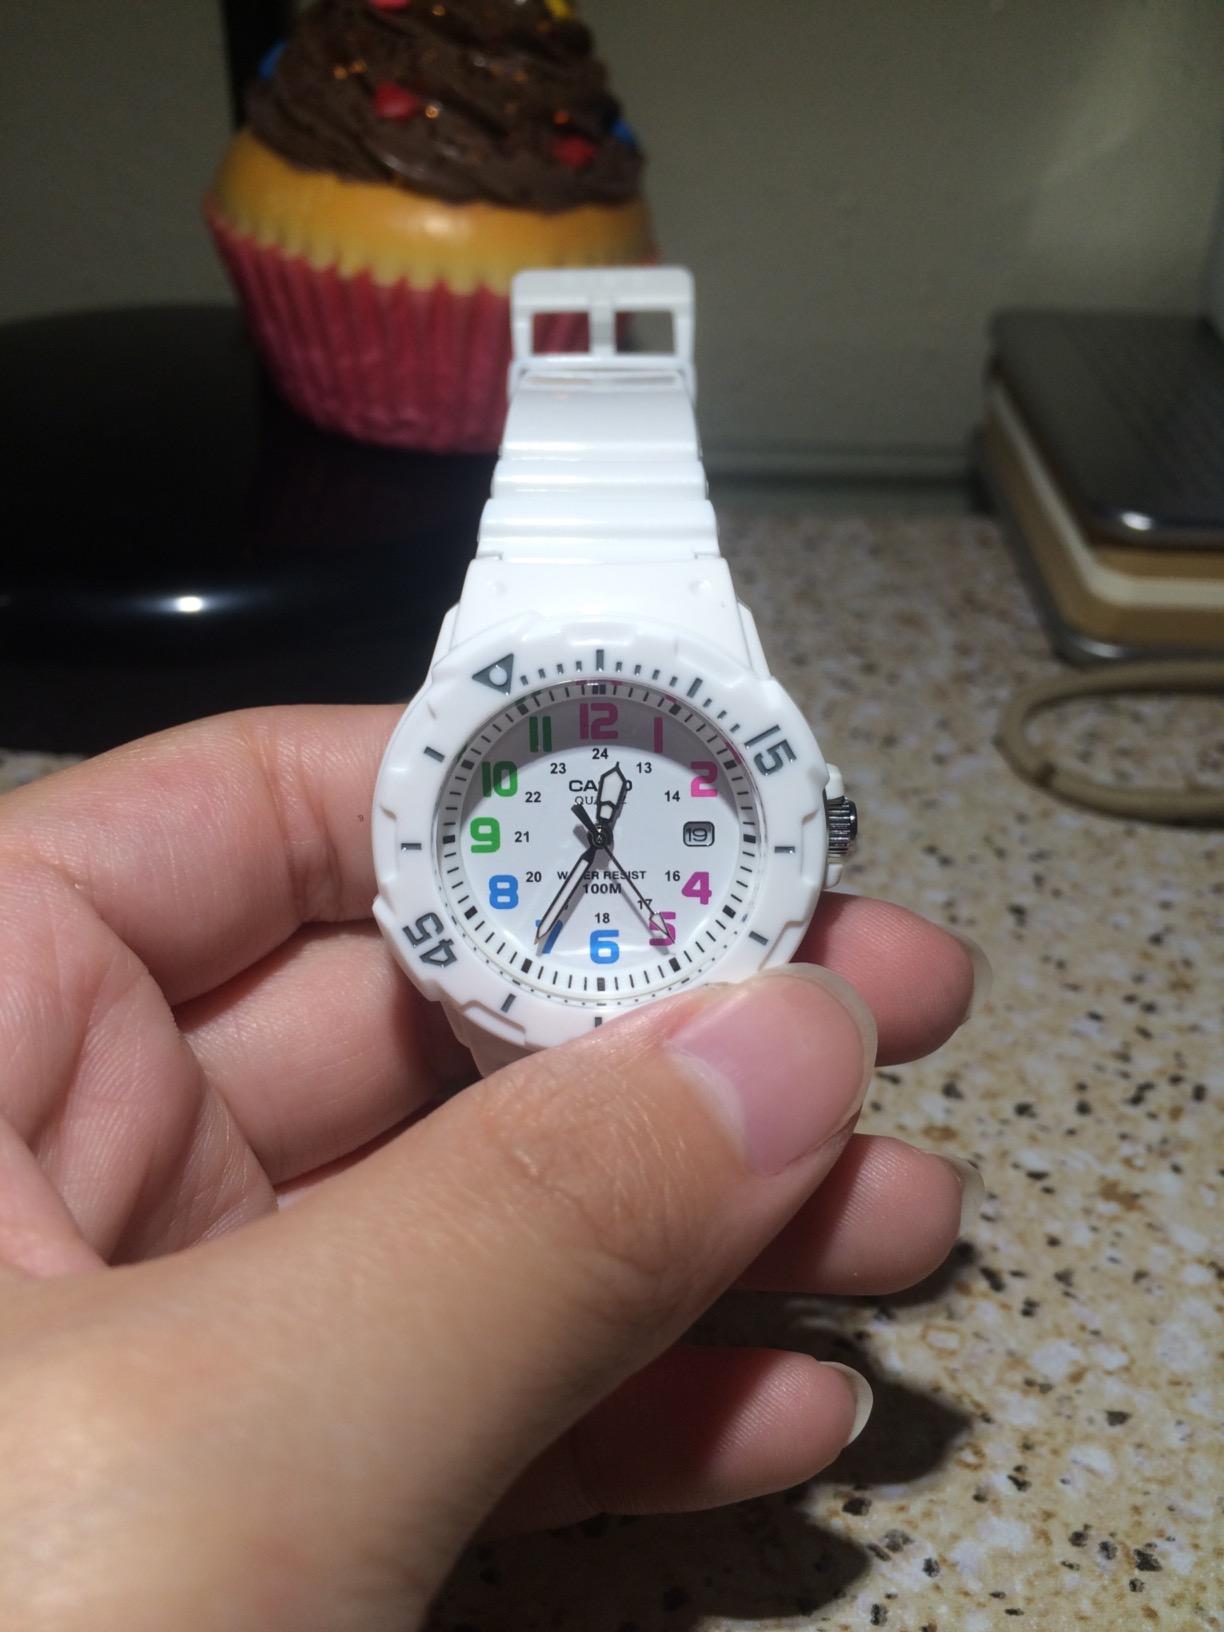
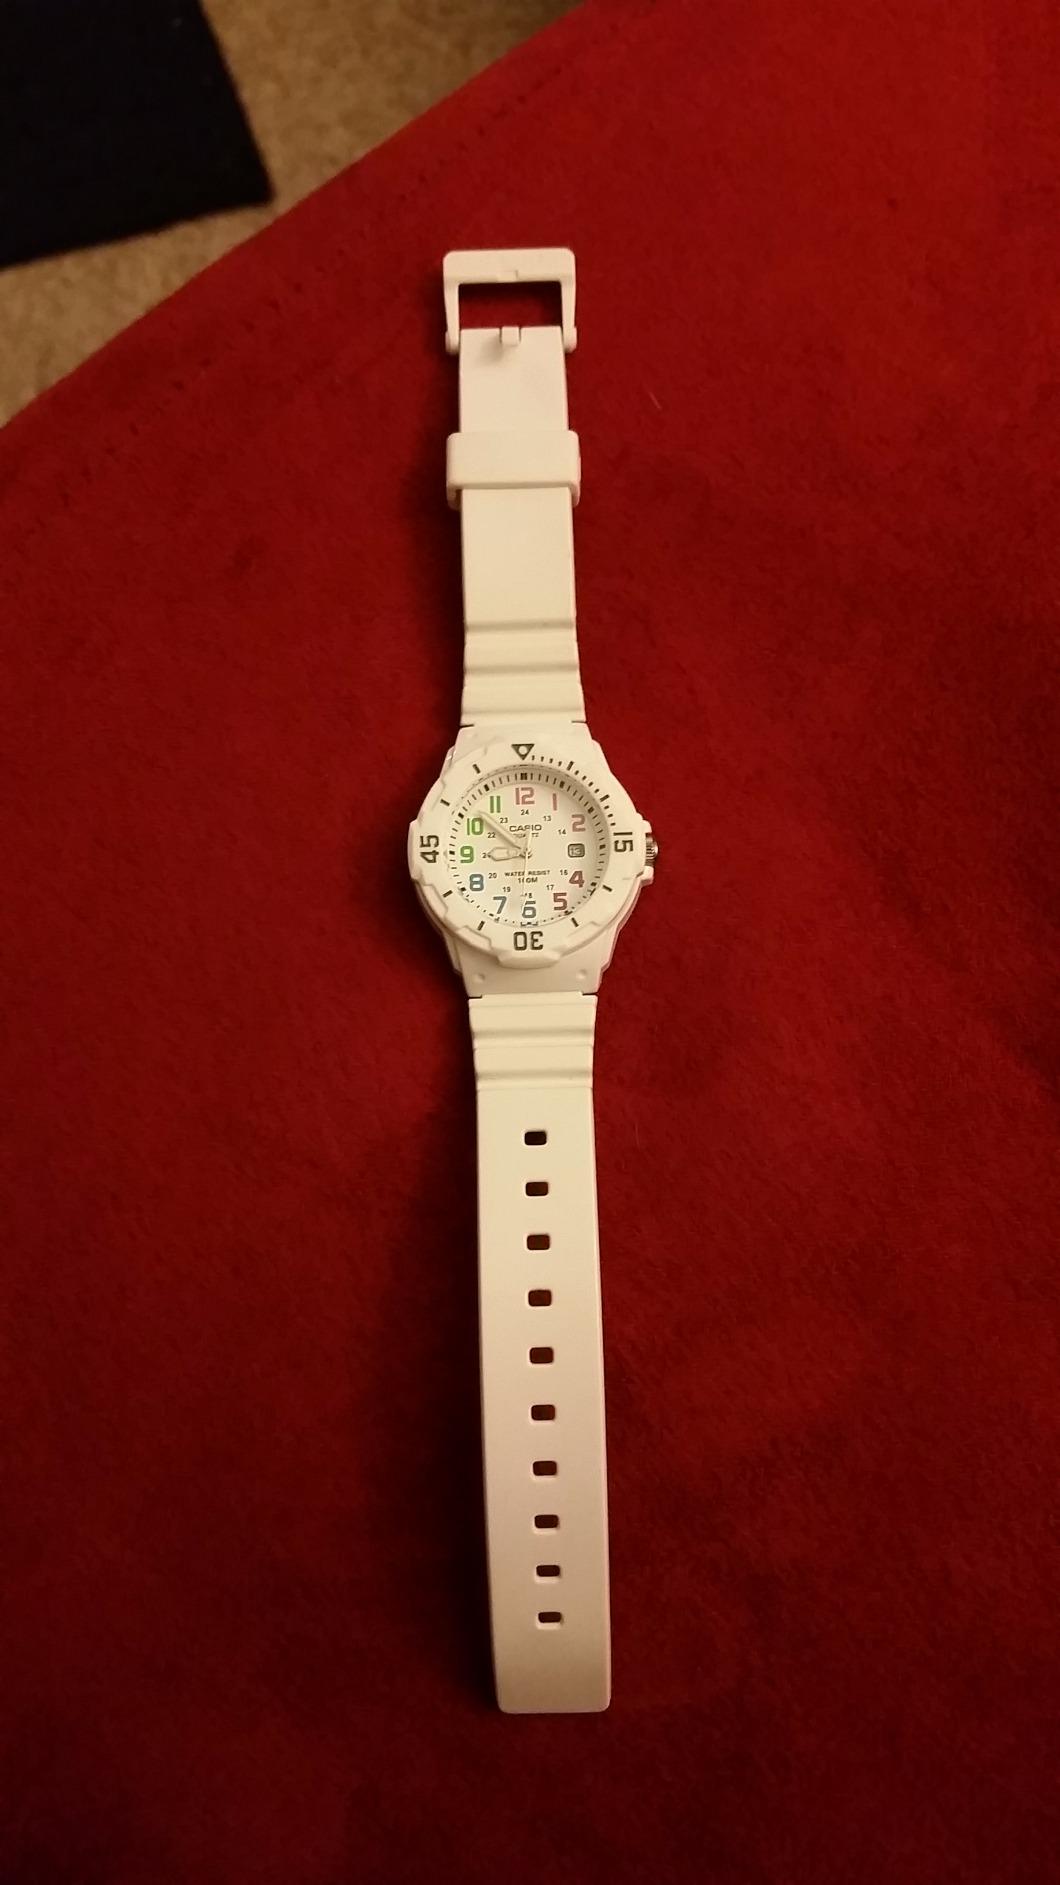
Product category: accessories_watch
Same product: yes